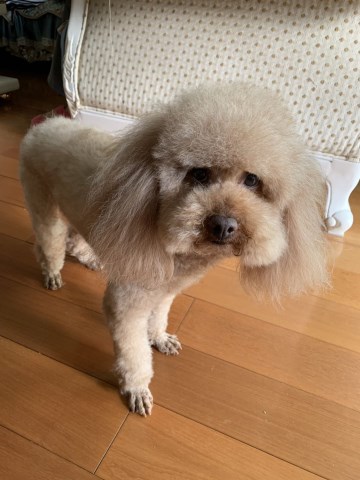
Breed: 7449-n000128-teddy